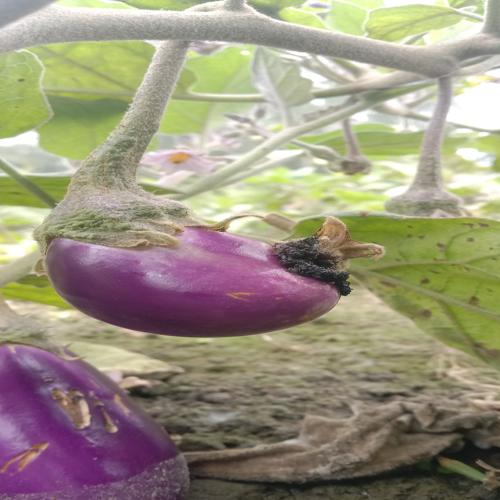
Label: Shoot and Fruit Borer